Northern Hungary

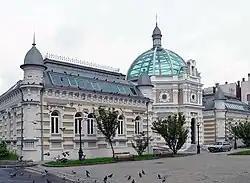
Elizabeth Square in Miskolc

Castles in Northern Hungary include: The Castle of Eger, the Castle of Diósgyőr, the Castle of Füzér, and the Castle of Sárospatak. The Castle of Eger is famous for its defense against Ottoman invaders in the 1552 Siege of Eger. The castle serves as the setting of Hungarian writer Géza Gárdonyi's Eclipse of the Crescent Moon (Hungarian: Egri csillagok lit. "Stars of Eger").